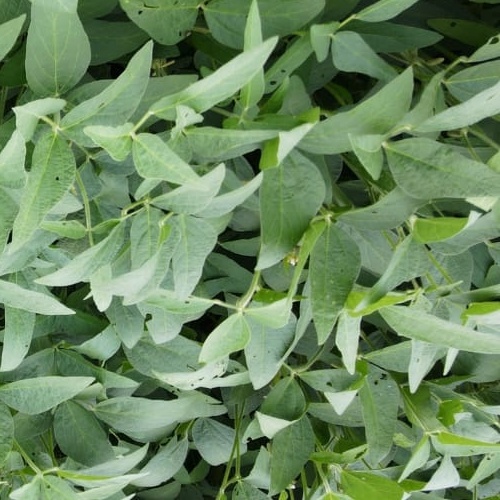
Label: Diabrotica_speciosa